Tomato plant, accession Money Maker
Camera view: vertical (180 deg); turntable rotation: 0 degrees
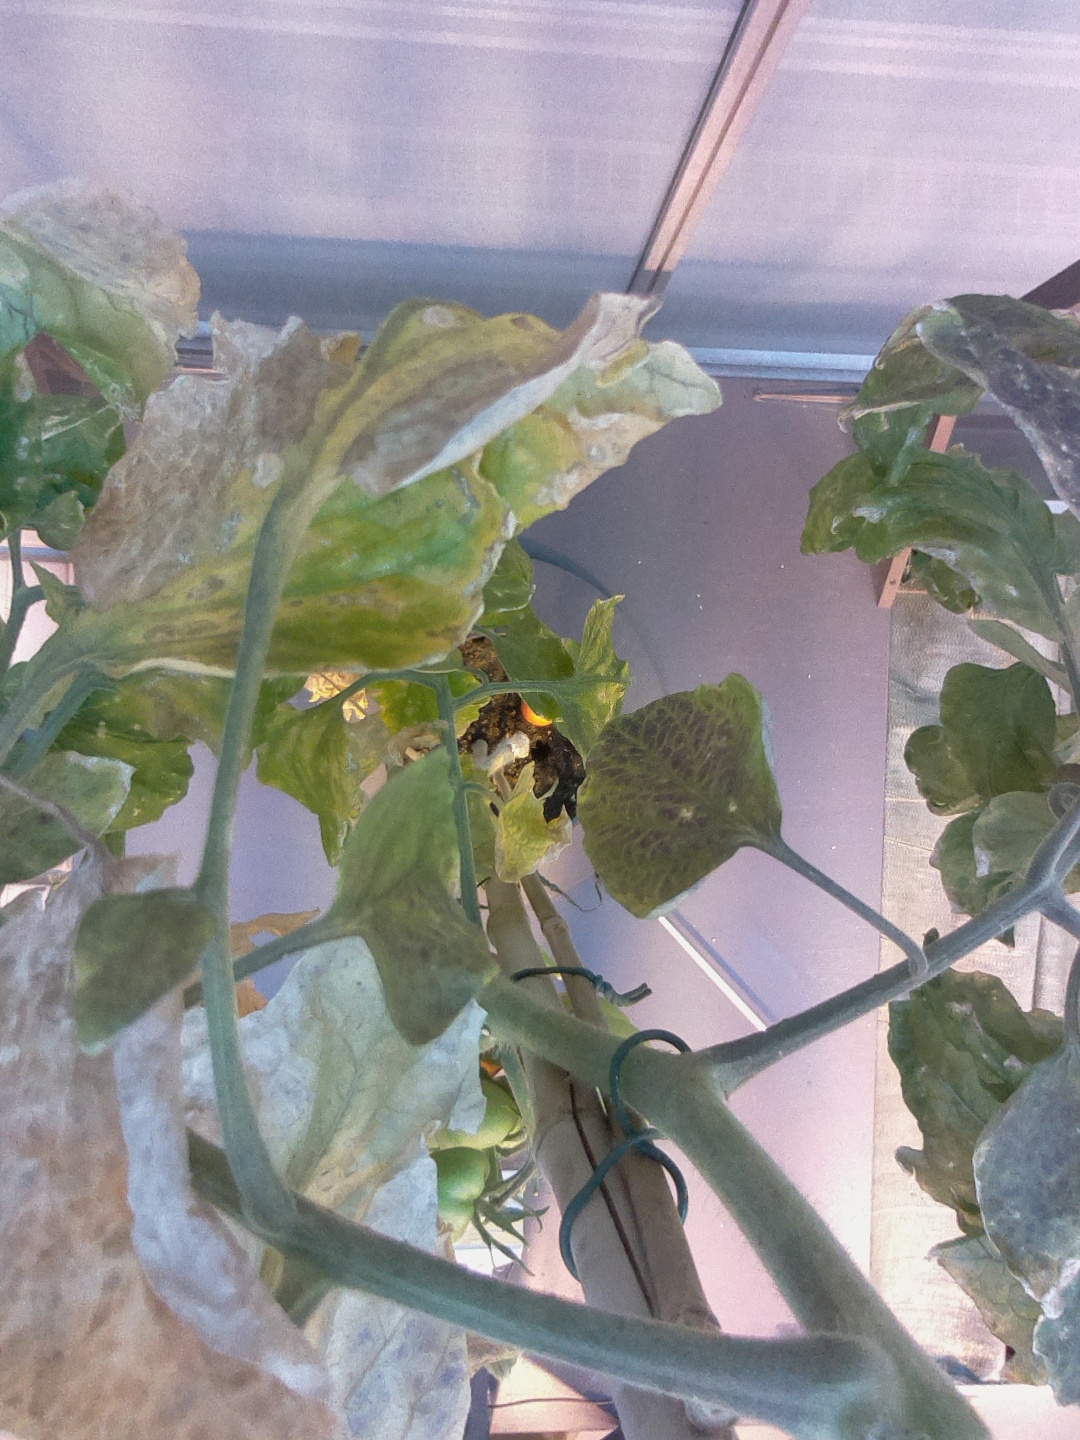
BBCH growth stage 81: 10%-20% of fruits show typical fully ripe color